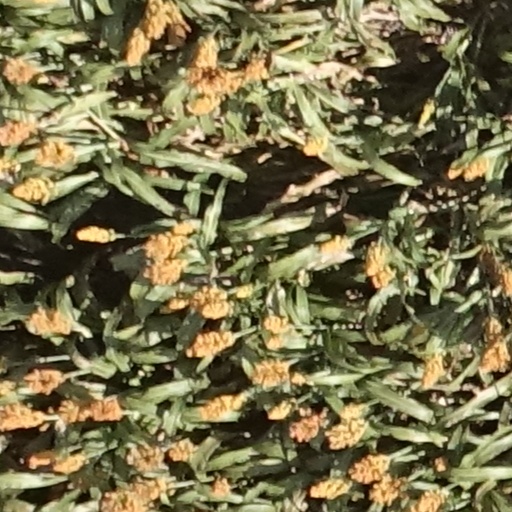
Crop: sorghum